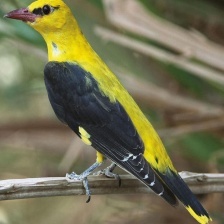
Species: EURASIAN GOLDEN ORIOLE
Scientific name: ORIOLUS ORIOLUS